List of Alamannic pagi

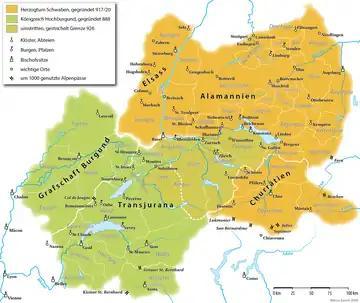
Map of Alamannia and Upper Burgundy in the 10th to 11th centuries.

The following is a list of ' (the Latin term glossing Old High German ', corresponding to English "shire") of